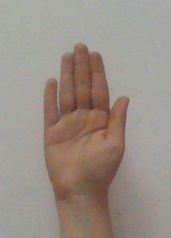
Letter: seen